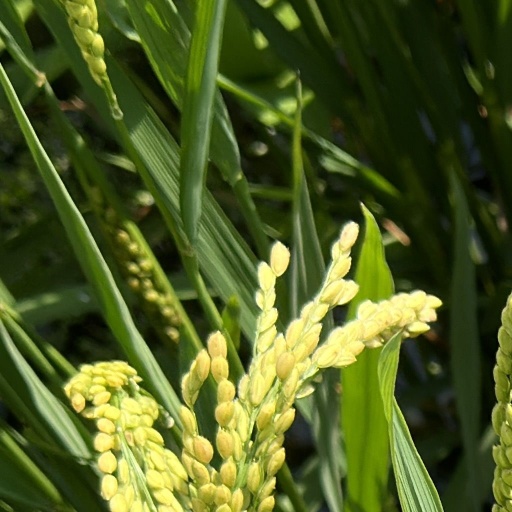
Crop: rice